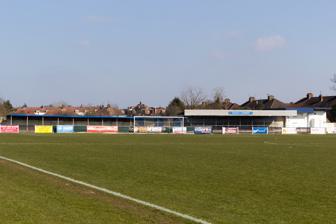
Building: Grosvenor Vale
Country: United Kingdom
Year built: 1947
Football stadium in Ruislip, London, England Grosvenor Vale Location Grosvenor Lane, Ruislip , England Coordinates 51°34′10″N 0°25′00″W / 51.5694°N 0.4166°W / 51.5694; -0.4166 Public transit Ruislip and Ruislip Manor Owner KSIMC Capacity 4,085 (709 seated) Opened 1947 Tenants Wealdstone F.C. (2008-) Watford F.C. Women (2022-) Ruislip Manor F.C. (1947-2007) Grosvenor Vale (also simply known as The Vale ) is a football ground in Ruislip , West London, England. It is the home ground of Wealdstone F.C. and Watford FC Women. The current capacity of the ground is 4,085. History The ground was first opened in 1947 to house Ruislip Manor FC , who played there until 2008 when the football club collapsed due to financial difficulties. The lease for the site was then purchased by Wealdstone F.C. who had ground shared with other clubs for 17 years after leaving their Lower Mead stadium in Harrow in 1991. Since then, beginning with supporter-led efforts, the site has been slowly improved and expanded as Wealdstone progressed back up the non-league pyramid, culminating with promotion to the National League in 2020. In the summer of 2022 Watford F.C. Women agreed to play the upcoming season at Grosvenor Vale. References